Rebound (2023 film)

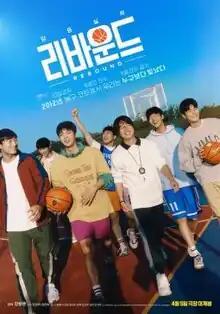
Theatrical release poster

Rebound is a 2023 South Korean sports drama film directed by Jang Hang-jun. Kim Eun-hee and Kwon Seong-hui wrote the screenplay based on the true story of basketball coach Kang Yang-hyeon and the Busan Jungang High School's 2012 run to the national championships final despite having only six players on its roster. The film stars Ahn Jae-hong as coach Kang and Lee Shin-young, Jeong Jin-woon, and Jung Gun-joo as the players. It was released theatrically in South Korea on April 5, 2023.